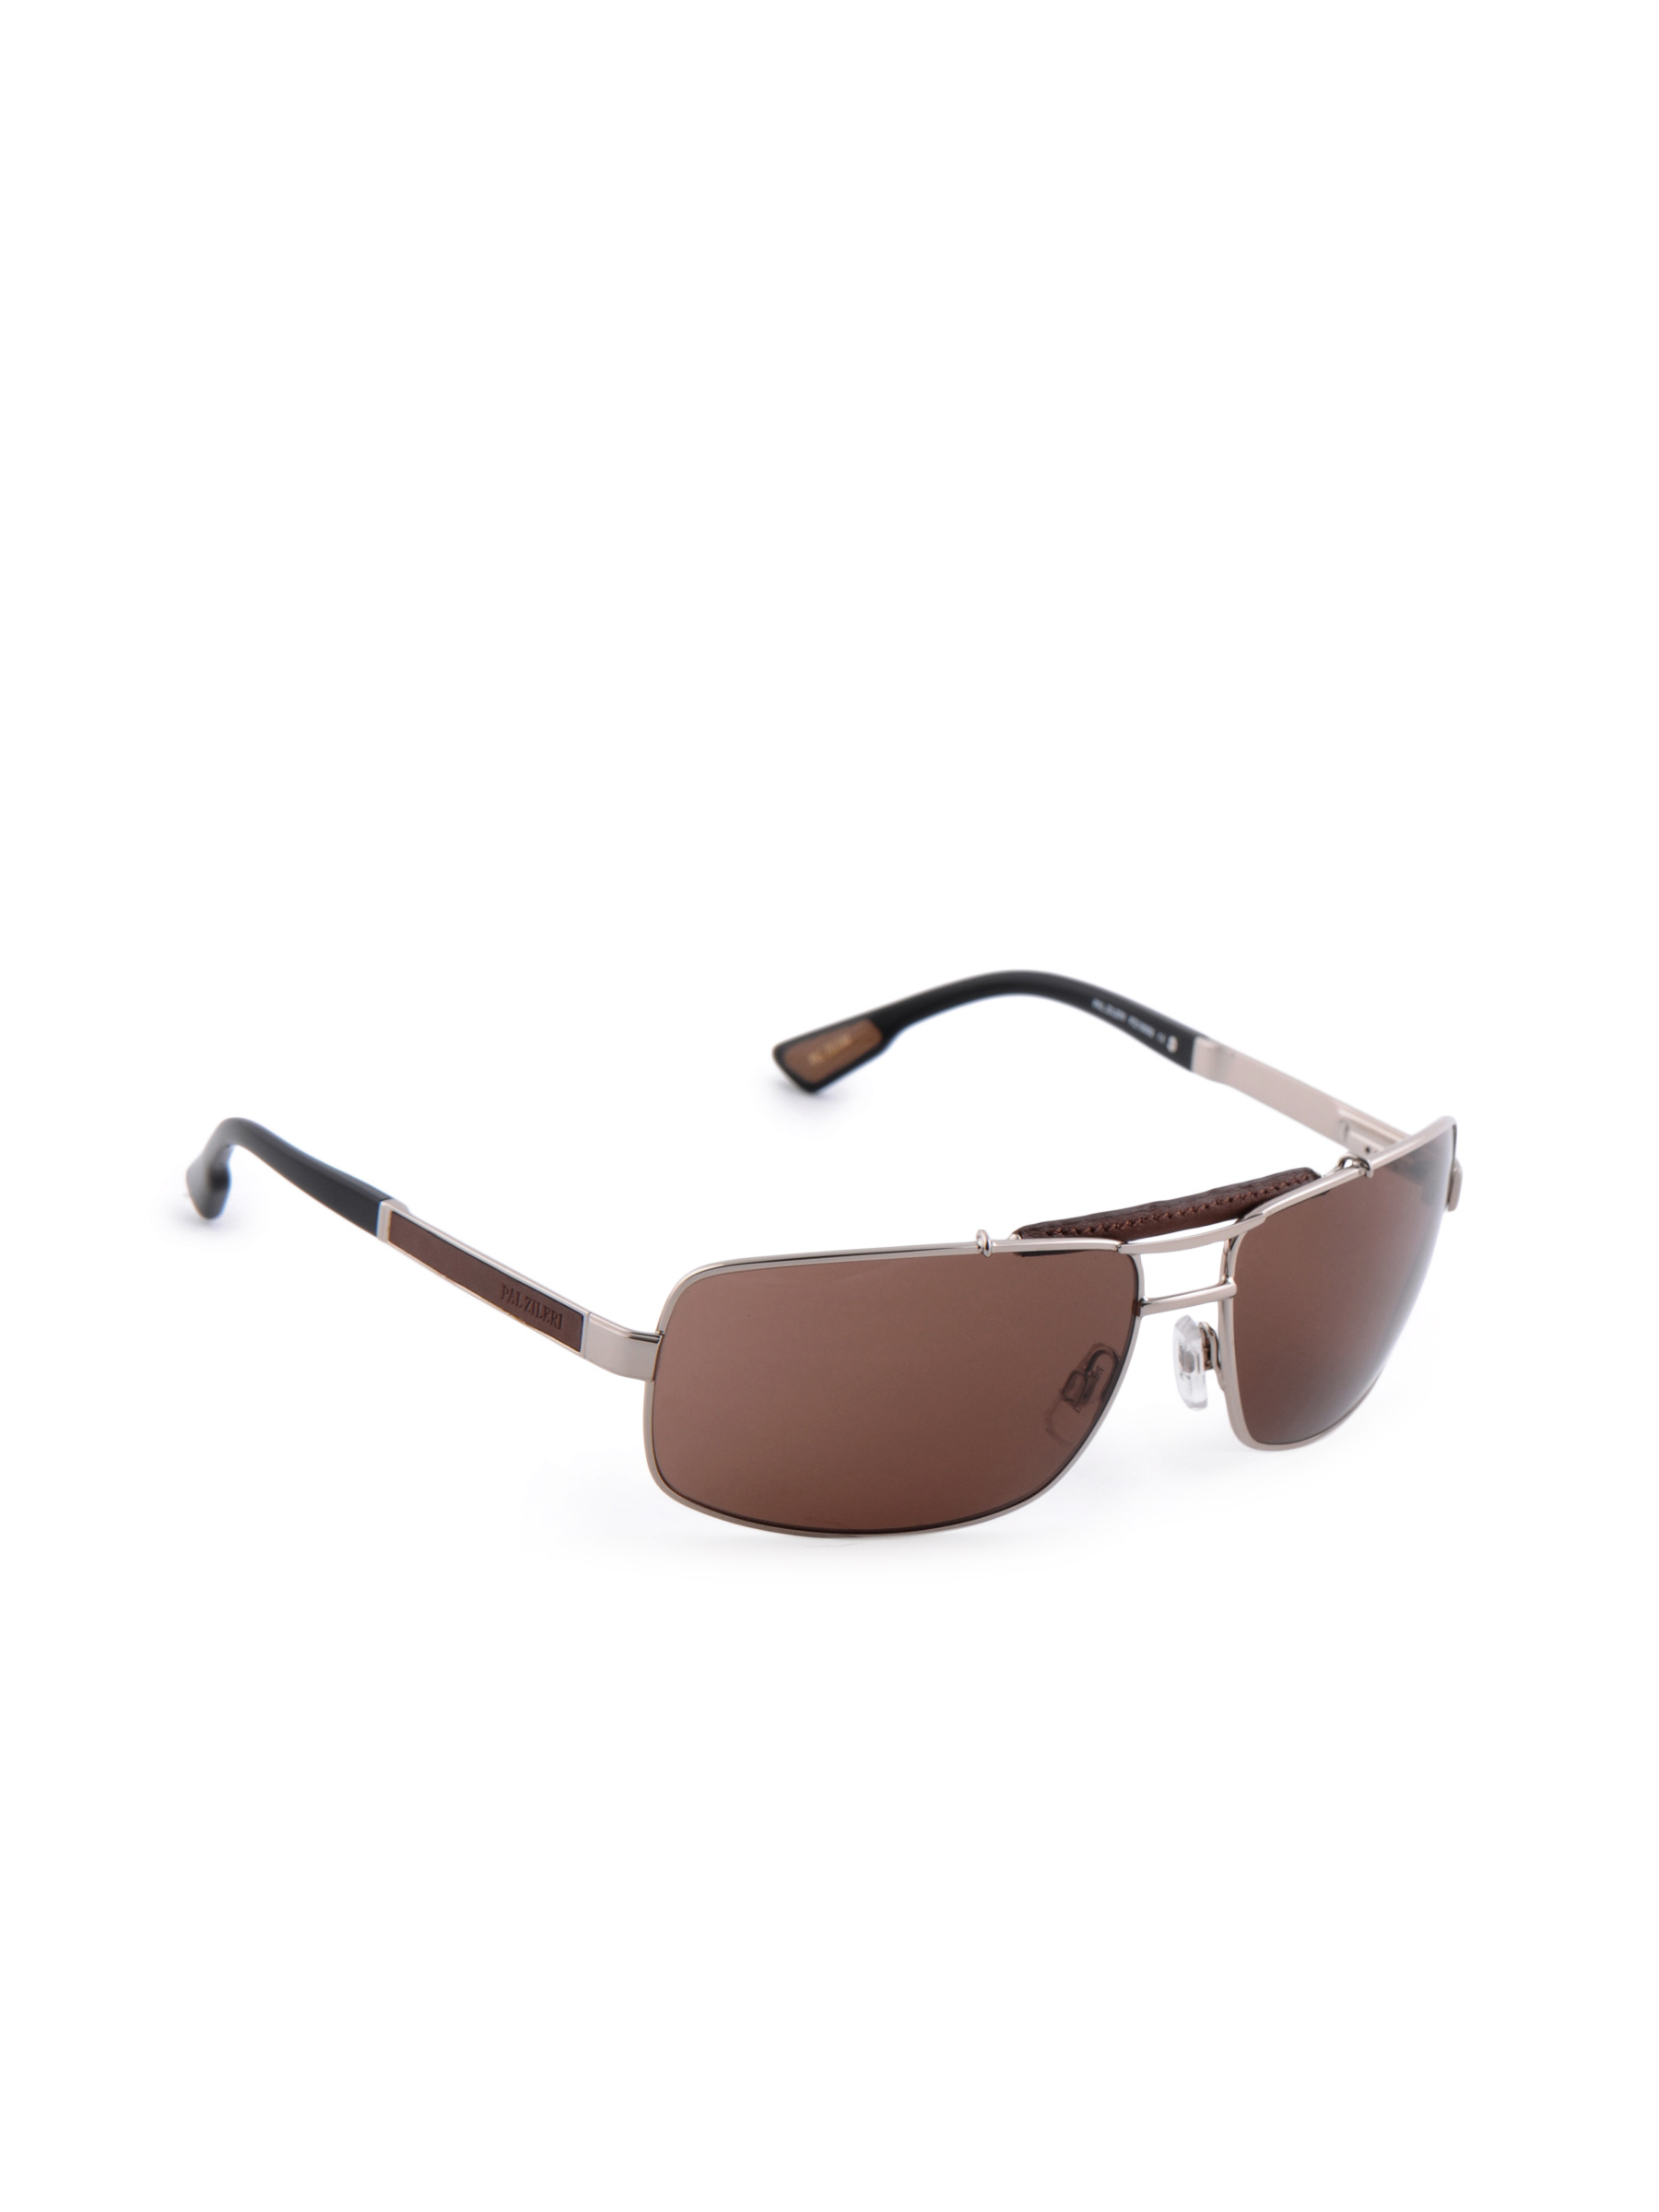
Pal Zileri Men Casual Steel Frame Sunglasses
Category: Accessories / Eyewear / Sunglasses
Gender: Men
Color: Steel
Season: Winter 2016
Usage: Casual